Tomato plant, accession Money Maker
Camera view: bottom (45 deg); turntable rotation: 30 degrees
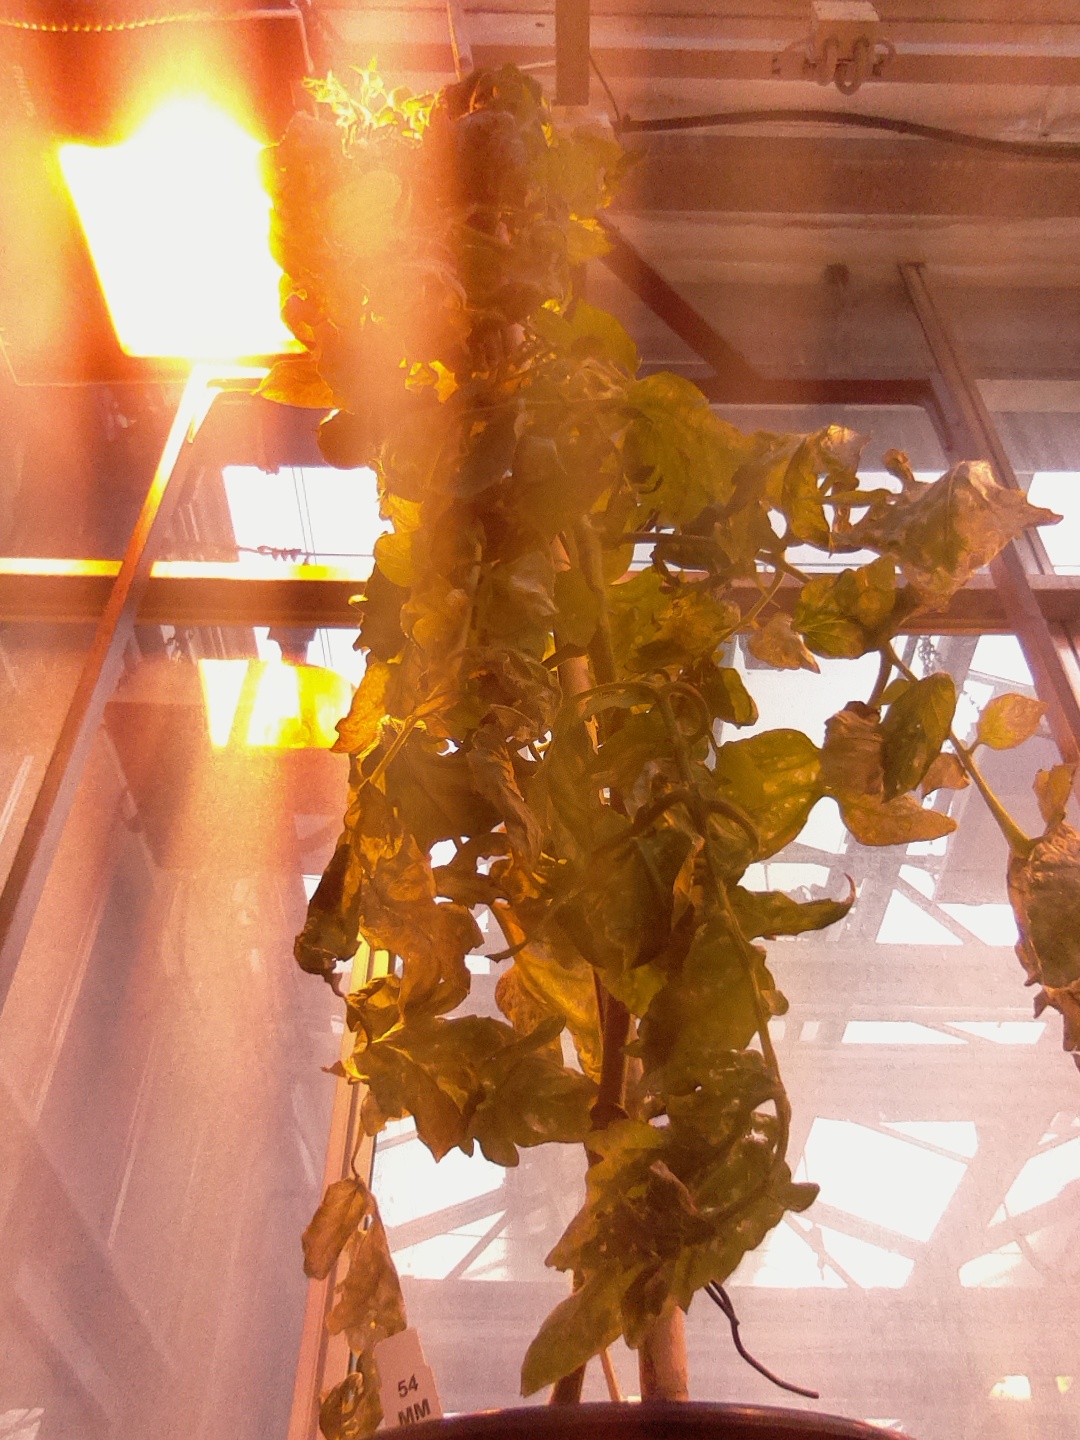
BBCH growth stage 79: 90% -100% of final fruit size